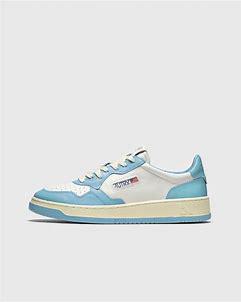
Brand: Autry
Model: Action Shoes Autry Action Medalist 1